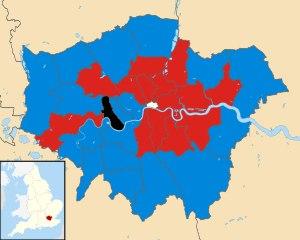
Les élections locales britanniques de 1978 ont lieu le 4 mai 1978 en Angleterre. À Londres, 1 908 conseillers d'arrondissement sont à élire.